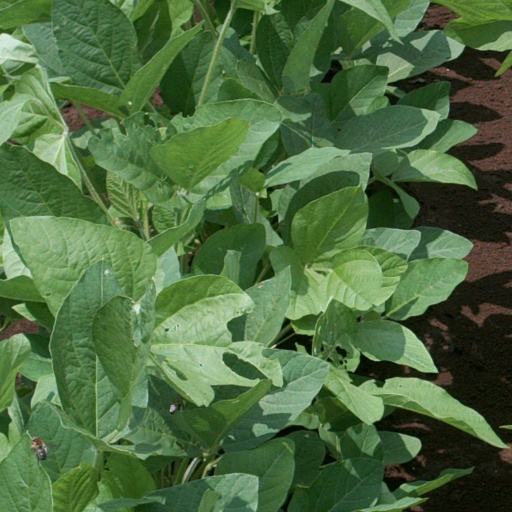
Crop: soybean